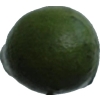
Label: green_avocado